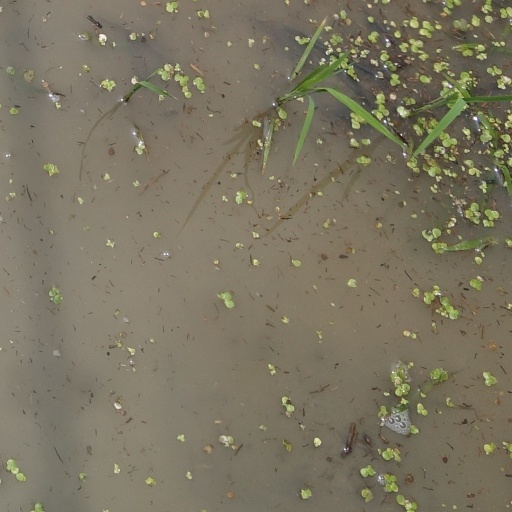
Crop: rice